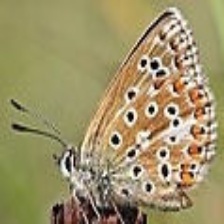
Species: CHALK HILL BLUE
Butterfly family (ImageNet category): lycaenid_butterfly